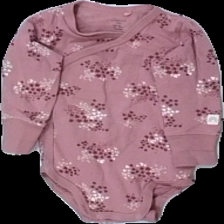
View: front
Type: Top
Category: Children
Brand: Lindex
Colors: Pink, Purple, White
Material: 100% bomull
Pattern: Floral print
Cut: V-collar
Size: 62
Season: All
Price range: 50-100
Recommended usage: Reuse
Description: långärmad body med blommigt mönster